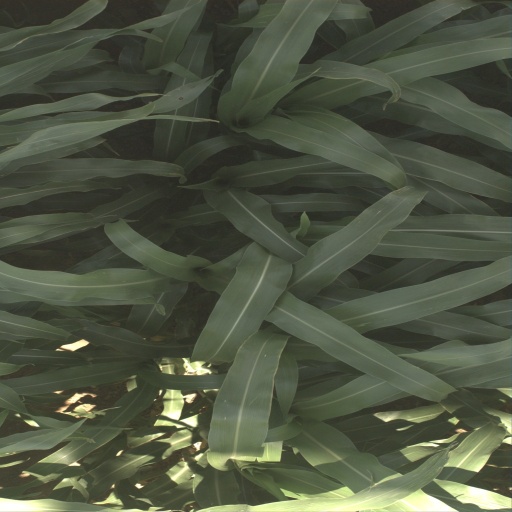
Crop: sorghum